Flore Levine-Cousyns

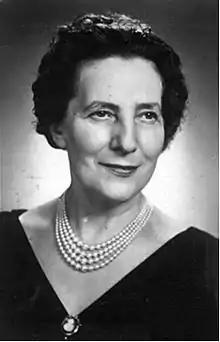
Flore Levine

Flore Levine-Cousyns was born in Antwerp in Belgium on December 6, 1898 and died in Antwerp on April 14, 1989. She was a concert pianist, Professor of Piano at the Royal Conservatoire of Antwerp (1931-1964) and was appointed Chevalier de l’Ordre de la Couronne and Chevalier de l’Ordre de Léopold. She herself was a disciple of Émile Bosquet.